Germaine Greer

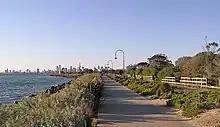
Elwood beach. The skyline of the Melbourne city centre is visible in the distance.

Greer was born in Melbourne to a Catholic family, the elder of two girls followed by a boy. Her father called himself Eric Reginald ("Reg") Greer; he told her he had been born in South Africa, but she learned after his death that he was born Robert Hamilton King in Launceston, Tasmania. She also learned he was christened Robert Henry Eric Ernest Hambert. He and her mother, Margaret ("Peggy") May Lafrank, had married in March 1937; Reg converted to Catholicism before the wedding. Peggy was a milliner and Reg a newspaper-advertising salesman. Despite her Catholic upbringing and her father's open antisemitism, Greer became convinced that her father was secretly of Jewish heritage. She believed her grandmother had been a Jewish woman named Rachel Weiss, but admits that she probably made this up out of an "intense longing to be Jewish." Despite not knowing whether she had any Jewish ancestry, Greer "felt Jewish" and began to involve herself in the Jewish community. She learned Yiddish, joined a Jewish theatre group, and dated Jewish men. In addition to English, Greer had learnt three European languages by the age of 12.